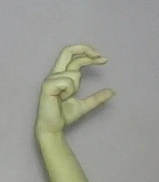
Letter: thal